Paramus, New Jersey

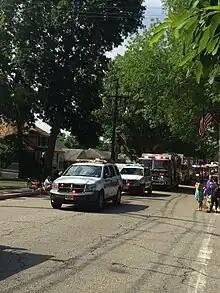
The Paramus Fire Department in the Paramus 4th of July parade,

During the week of the 4th of July, Paramus holds its own Independence Day celebration. First, there is the performance of the Paramus Community Orchestra at the Paramus Bandshell which takes place on July 2. Next, on the 3rd, there is a softball game between the Paramus Fire Department and the Paramus Police Department, held annually since 2011. On the 4th, there is a parade. The parade route starts at the intersection of Century Road and Farview Avenue and ends at Memorial Elementary School. On the 5th, there is a fireworks display at the Cliff Gennarelli Paramus Sportsplex.